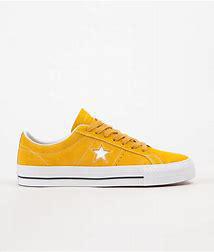
Brand: Converse
Model: One Star Pro